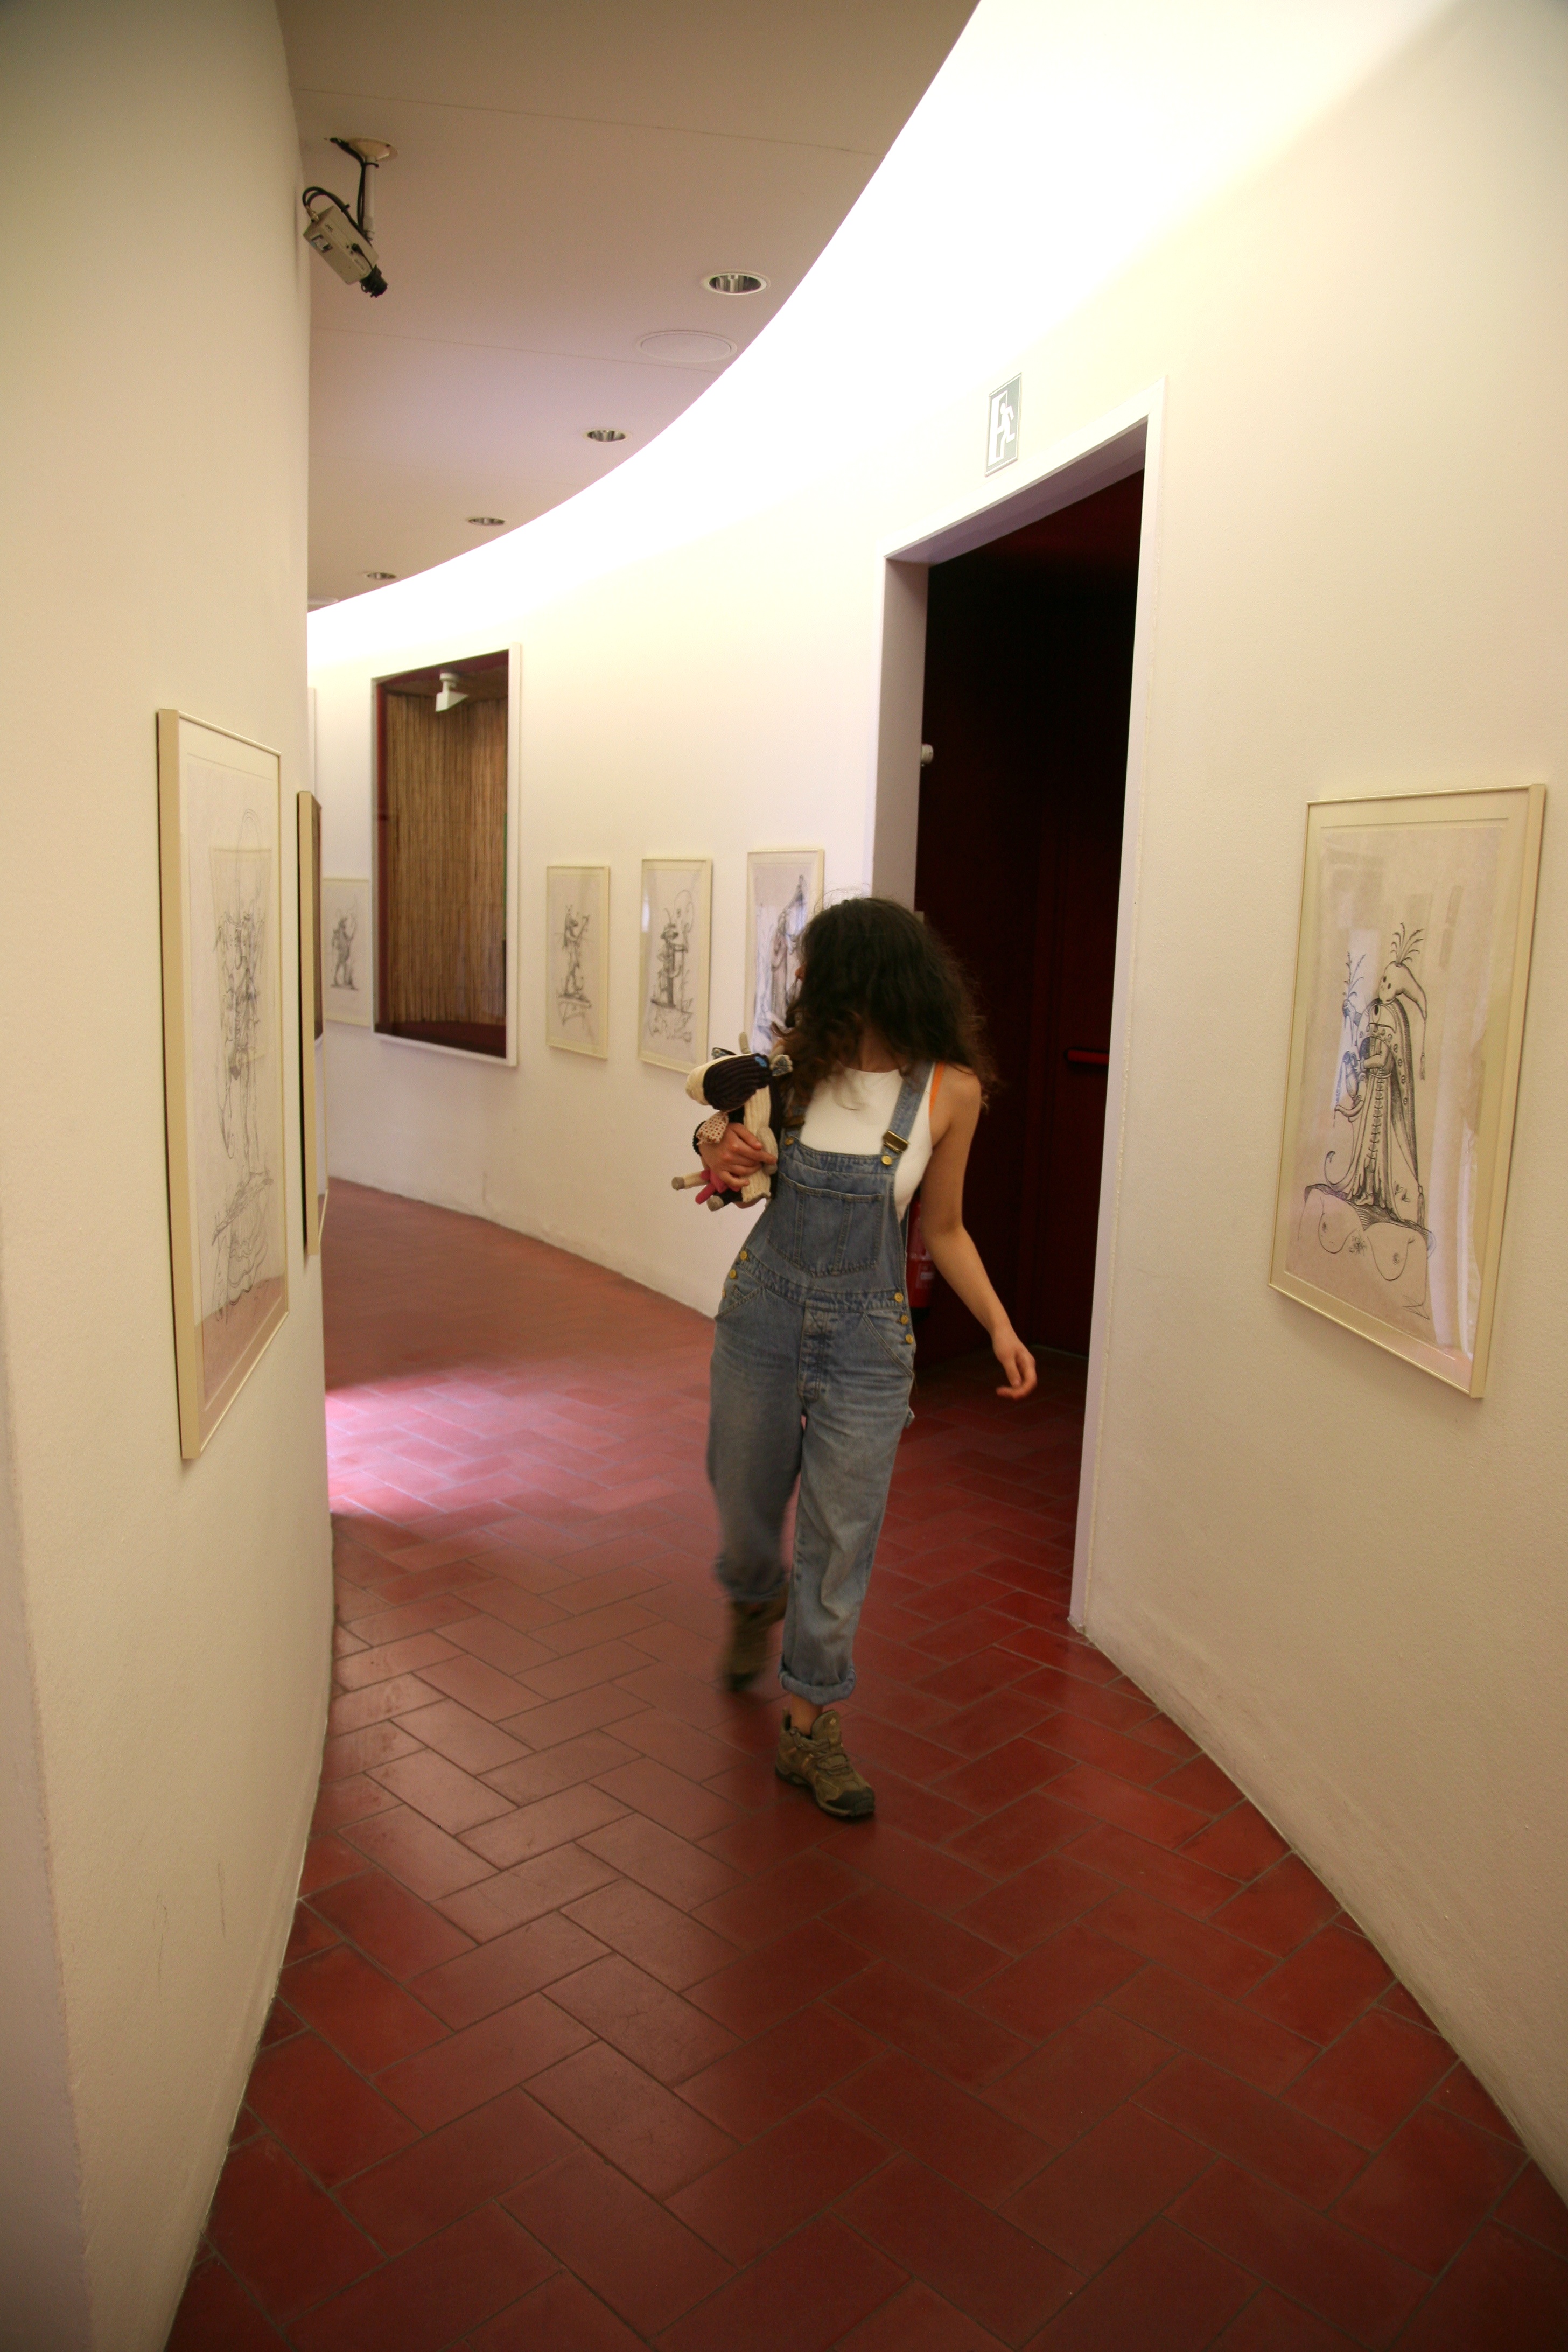
museum, interior design, sculpture, l, art, spain, espagne, surrealism, catalonia, 5d, tourist attraction, surrealismo, surrealisme, exhibition, espana, catalogne, spanien, dali, visitor, spanje, espanya, figueres, besucher, figueras, visiteur, surrealismus, museodali, teatromuseodali, dalitheatremuseum, catalu a, art gallery, figui res, art exhibition